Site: brandenburg
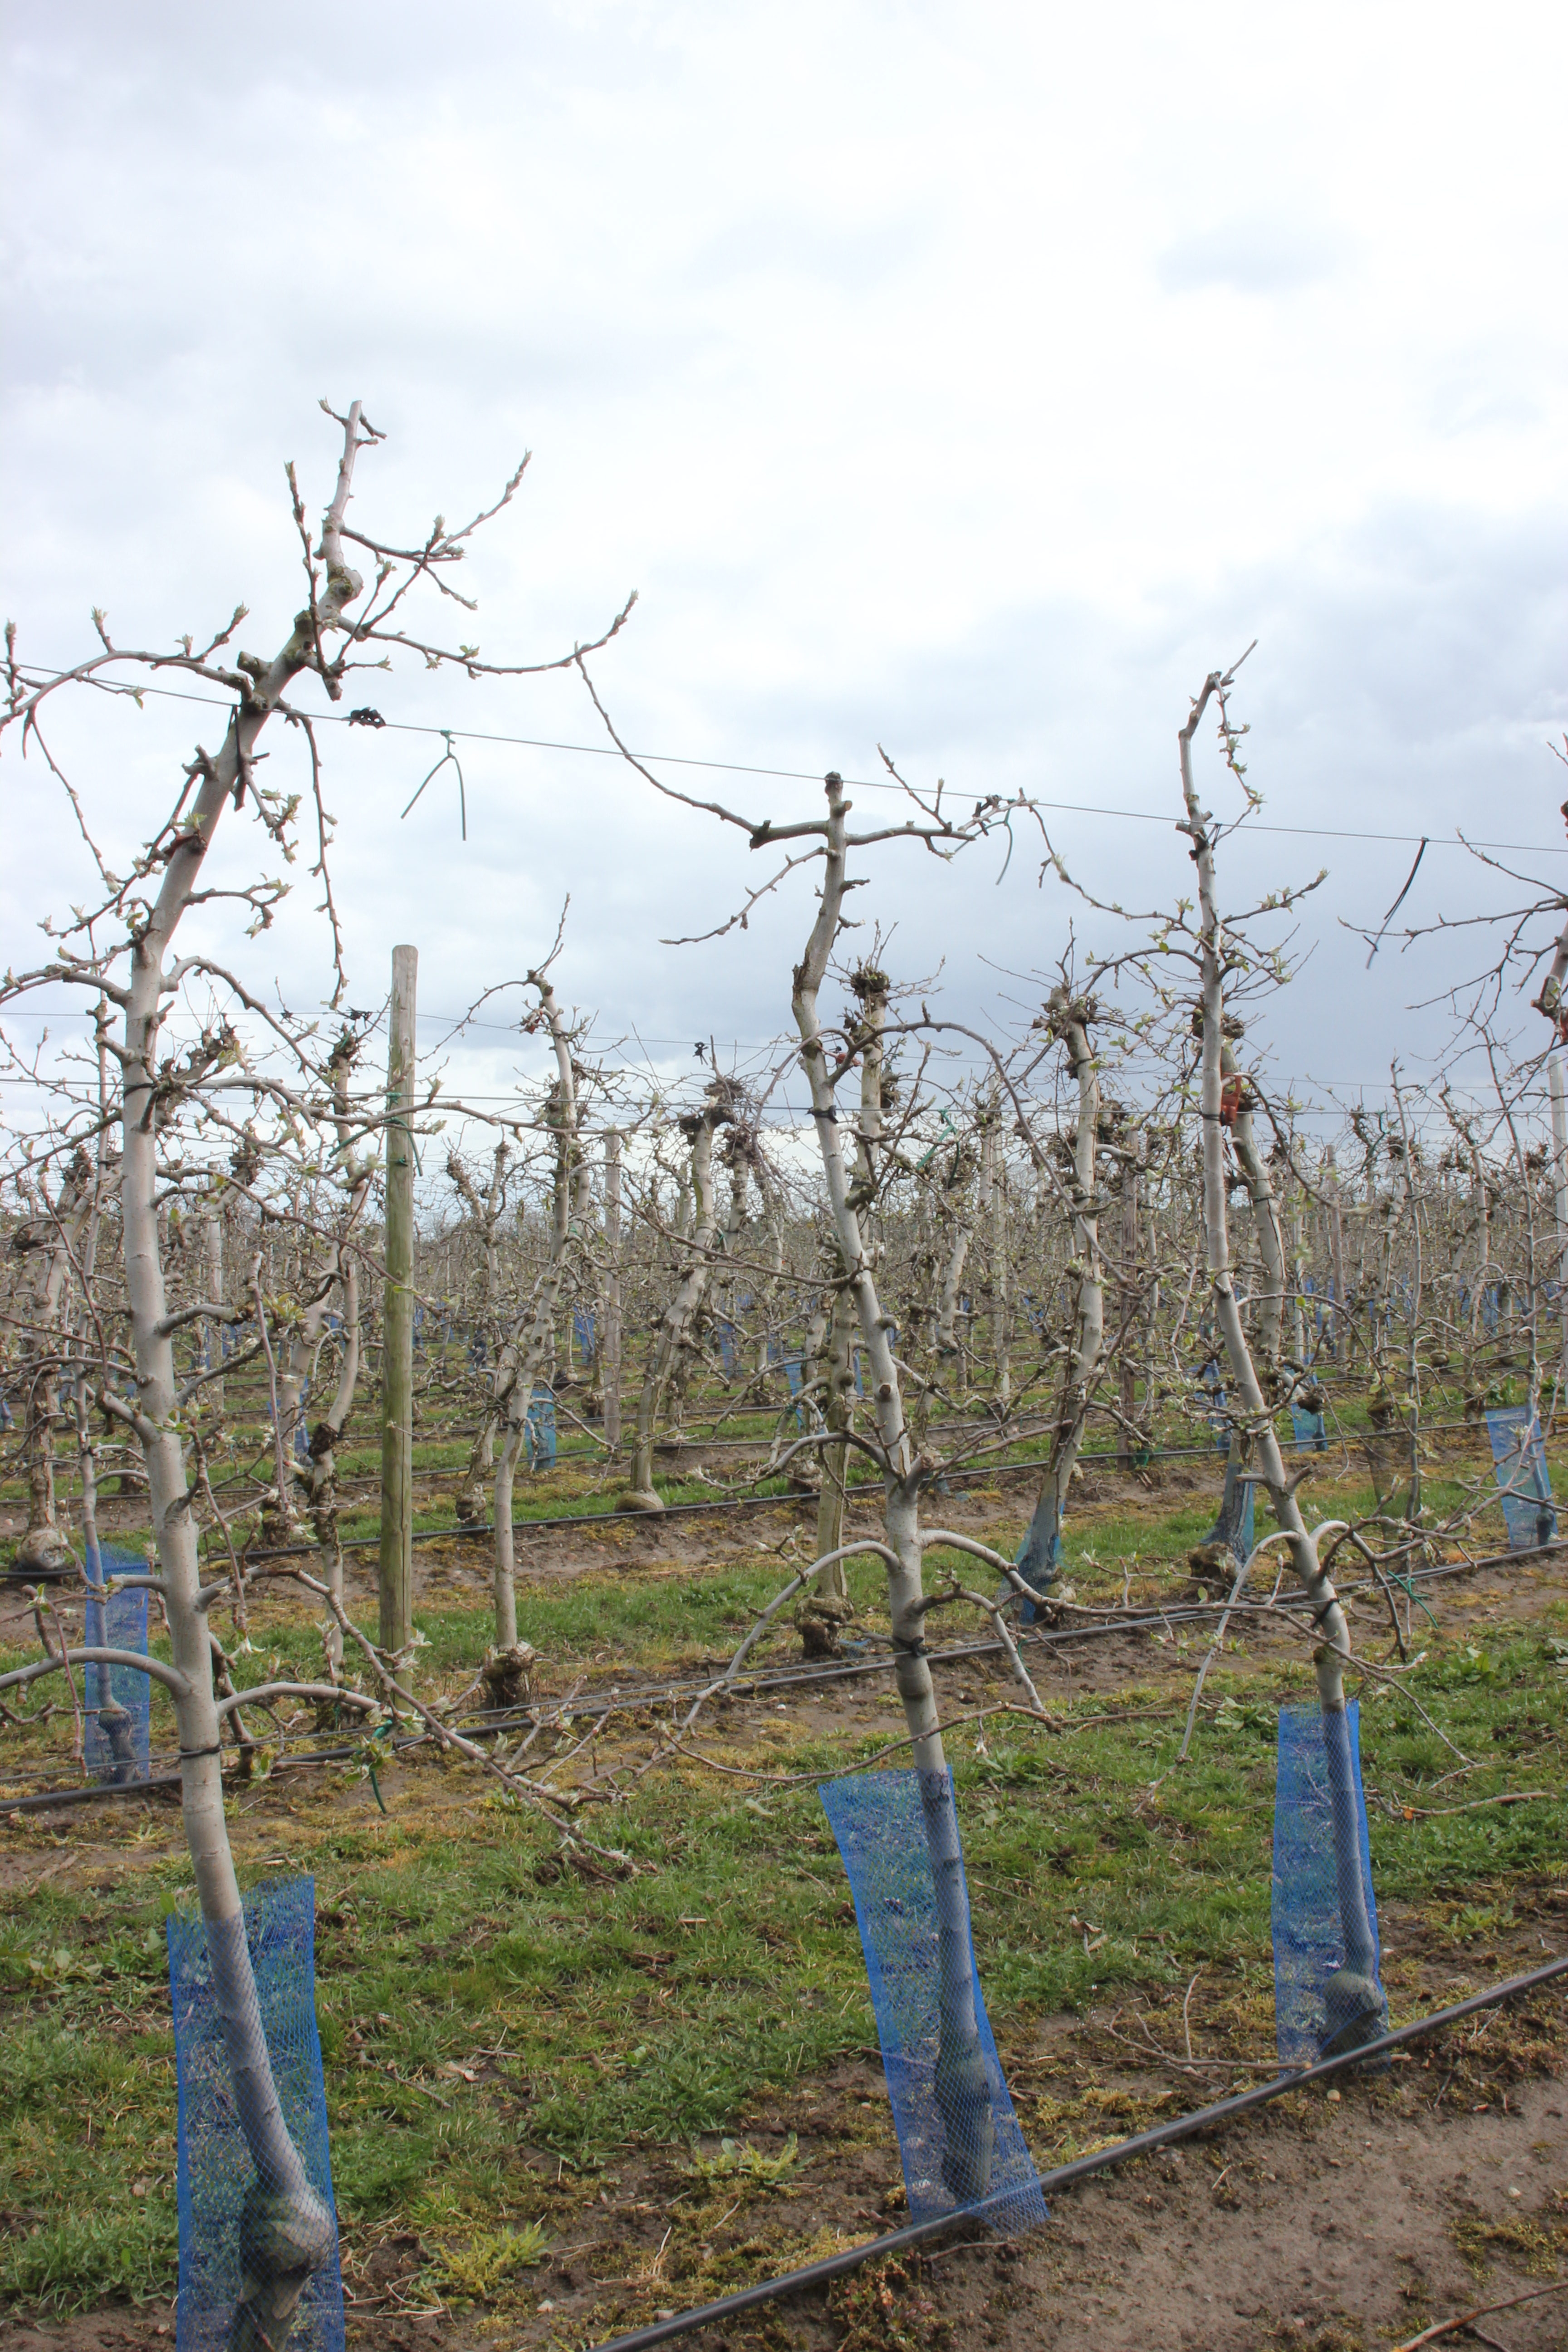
Growth stage (BBCH 55): Inflorescence emergence